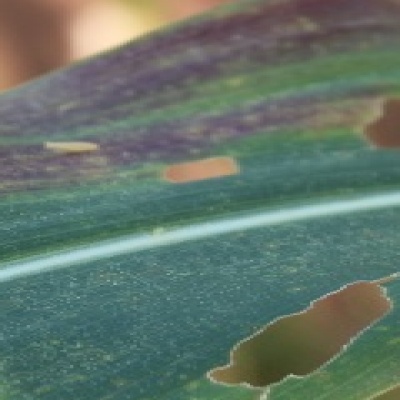
Label: Corn_(Maize)___Leaf_Spot